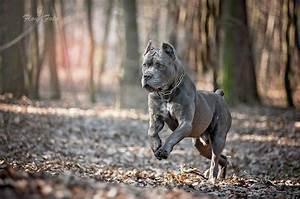
dog